Saddle (artwork)

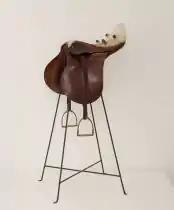
"Saddle -" Dorothy Cross (1993)

Saddle is a 1993 surrealist sculpture by Irish artist Dorothy Cross. It is in the collection of the Irish Museum of Modern Art having been acquired in 1994. It is created by the combination of found objects - specifically a metal frame, a horse's saddle and an upturned cow's udder. "Virgin's Shroud," another work by Cross from 1993, also features cow's udders and is in the collection of the Tate.